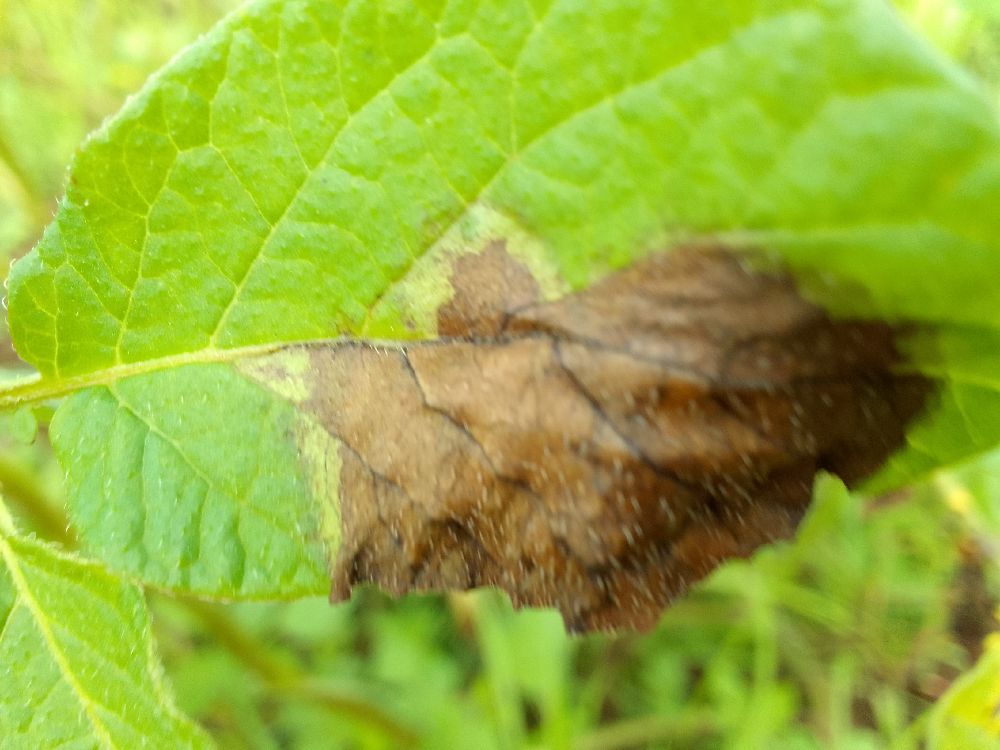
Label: Late blight